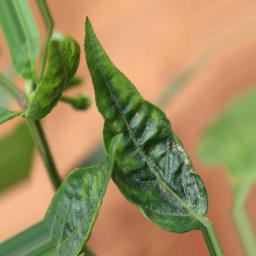
Label: mites_and_trips